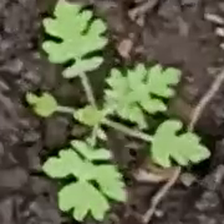
Weed species: Gajar_gavat_(Parthenium hysterophorus)